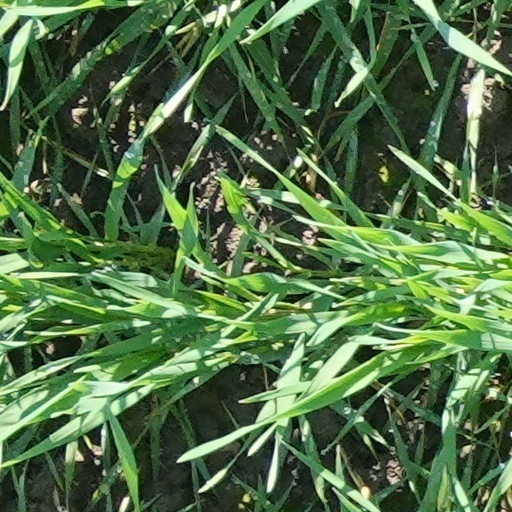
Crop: wheat